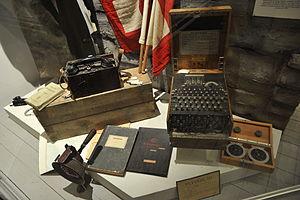
Arthur Scherbius est un ingénieur en électricité allemand. En 1918, il fait breveter une machine de chiffrement novatrice basée sur des rotors désynchronisés, qui portera plus tard le nom de machine Enigma.